The Jewel in the Crown (TV series)

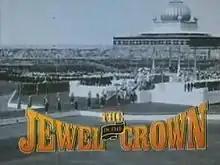
The Jewel in the Crown opening titles

The Jewel in the Crown is a 1984 British television serial about the final days of the British Raj in India during and after World War II, based on British author Paul Scott's "Raj Quartet" novels. Granada Television produced the series for the ITV network.